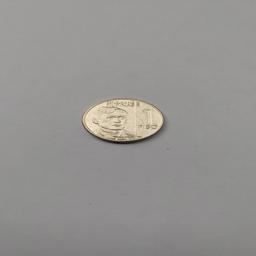
Label: 1_New_Front